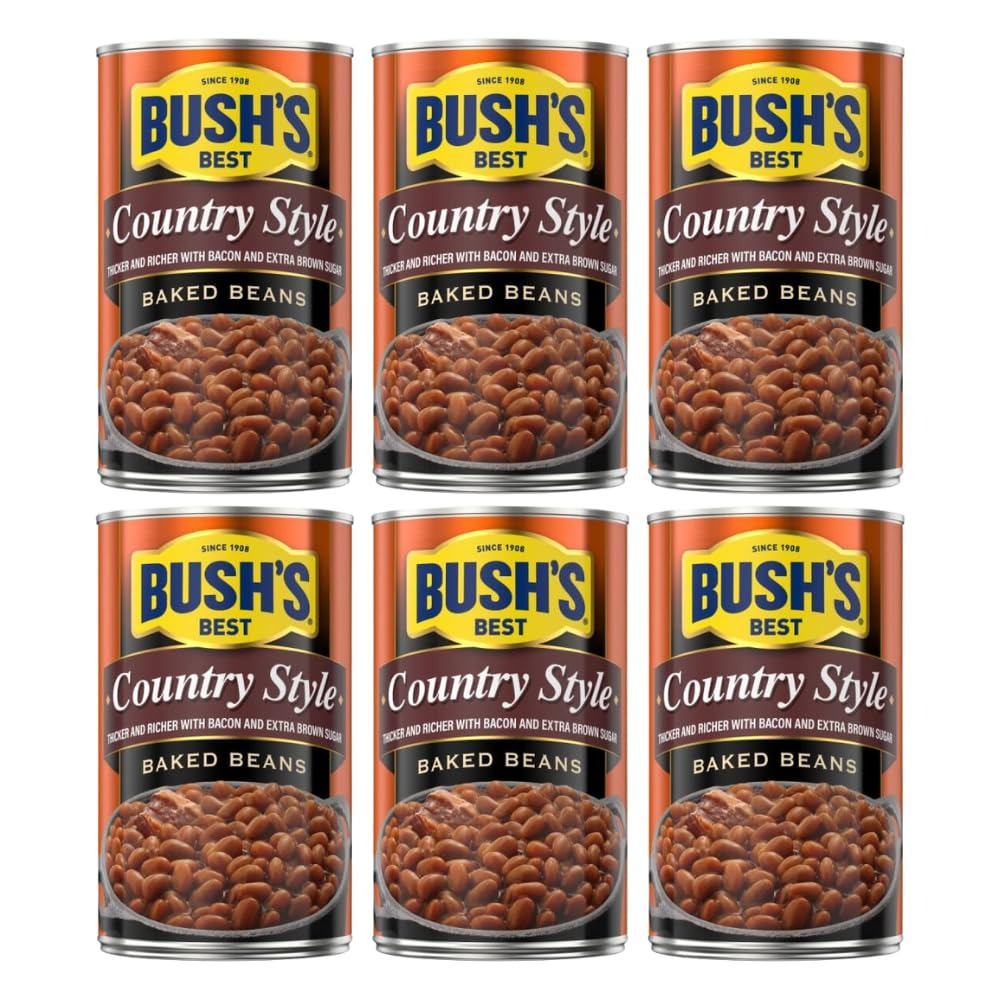
Item Name: BUSH'S BEST Canned Country Style Baked Beans, 28Oz. (Pack of 6)
Bullet Point 1: Stock your pantry with 28 oz recyclable cans of Bush’s Country Style Baked Beans
Bullet Point 2: Bush’s Country Style Baked Beans are tender navy beans slow-simmered in a delicious sauce made with hickory-smoked country bacon and extra brown sugar
Bullet Point 3: Bush’s Baked Beans offer a perfectly sweet side to make your savory hot dogs and hamburgers even tastier
Bullet Point 4: Gluten and cholesterol free and low fat
Bullet Point 5: A pantry staple with 7g of protein (7% DV) and 4g of fiber (15% DV) per serving (See nutrition information for sodium content)
Product Description: When hamburgers and hot dogs are on your table, it only makes sense that Bush’s Baked Beans go on the side. Our Country Style Baked Beans recipe uses tender navy beans, slow-simmered in a thicker, richer, sweeter sauce made with hickory-smoked country bacon and extra brown sugar. So whether you’re fixing up a summer cookout, a weeknight meal or anything in between, you can be sure you’ve got perfectly sweet beans to go along with every savory bite.
Value: 168.0
Unit: Ounce

Price: 2.44